Nenè

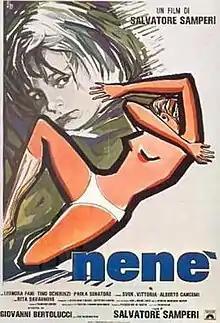

Nenè is a 1977 Italian drama film directed by Salvatore Samperi. The film is a historical drama, set in post-war Italy in 1948 during the first free elections after the war. It tells of a romance and a coming-of-age amid a difficult family life and amid national political tensions.